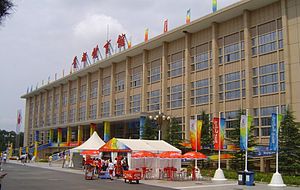
VM i curling 2017 (kvinder)
Verdensmesterskabet i curling for kvinder 2017 var det 39. VM i curling for kvinder gennem tiden. Mesterskabet blev arrangeret af World Curling Federation og afviklet i Beijing, Kina i perioden 18. - 26. marts 2017. Kina var VM-værtsland for første gang.